De Piro

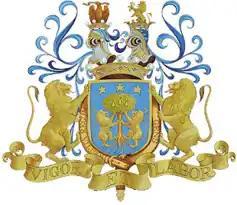
The de Piro coat of arms

The de Piro family is a Maltese noble family, of Italian origins, which settled in Malta with the Order of St John in 1530.